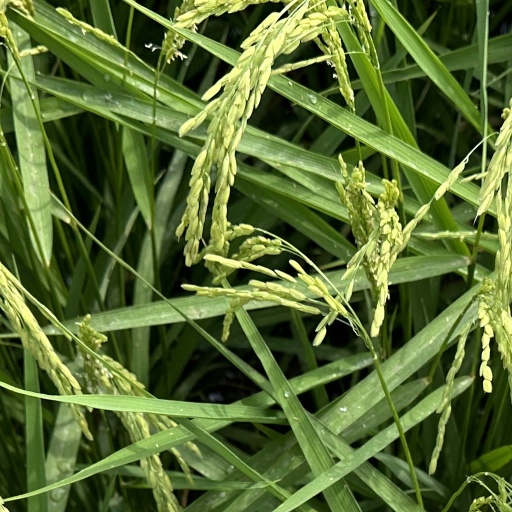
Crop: rice